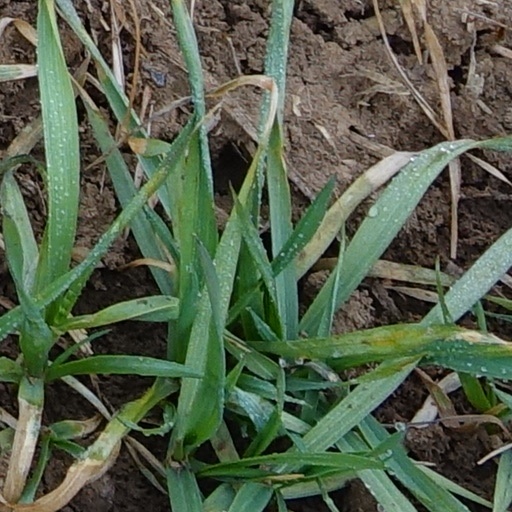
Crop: wheat